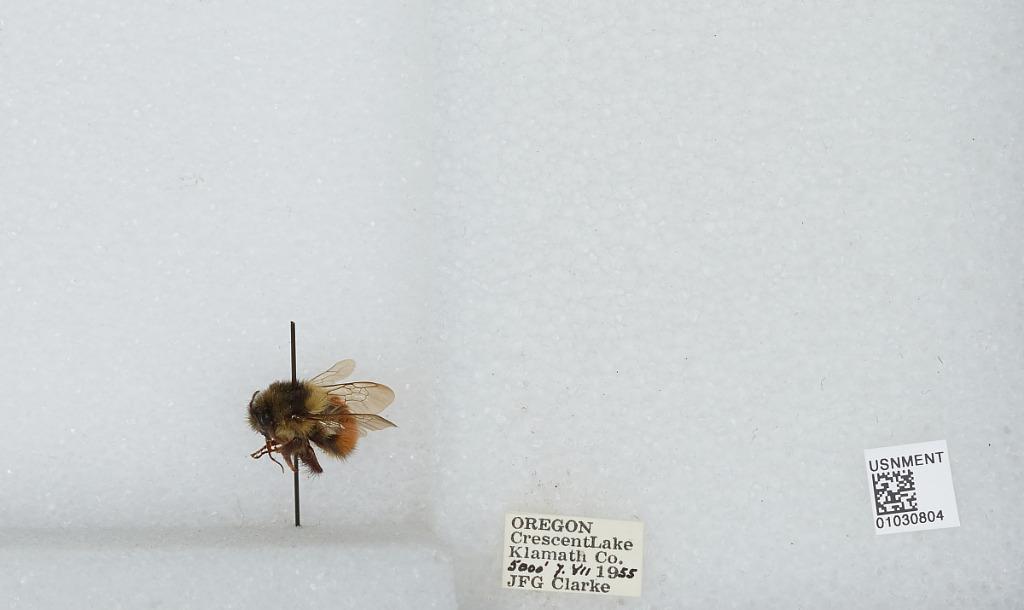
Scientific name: Bombus (Pyrobombus) melanopygus Nylander
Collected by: J. Clarke
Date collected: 1955-8-7
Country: United States
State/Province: Oregon
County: Klamath
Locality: Crescent Lake
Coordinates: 43.4756, -121.992